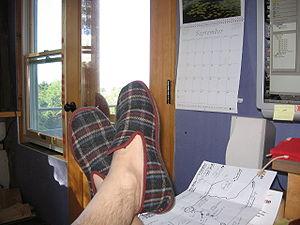
La pantoufle, est un chausson d’intérieur, sans tige et sans talon, en matière légère et flexible.